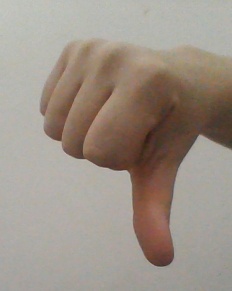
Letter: waw